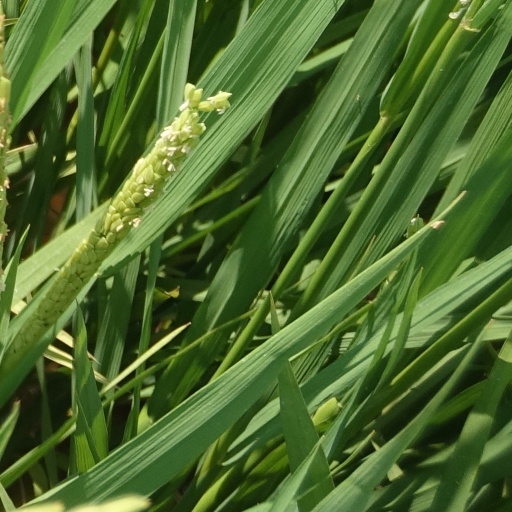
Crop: rice